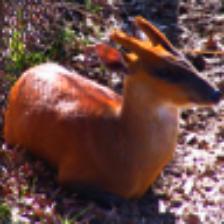
Label: NonHuman